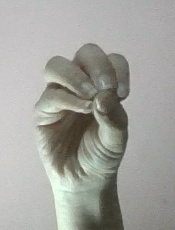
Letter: ha